Felicity Passon

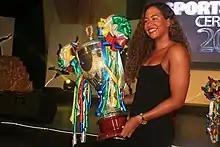
Receiving the Seychelles Sportswoman of the Year 2019 Award

Felicity Passon completed a 15-kilometre swim challenge in April 2021 to raise funds for mental health awareness and support. It took her 4 hours 6 minutes to swim from La Digue to Praslin, Seychelles' third and second most populated islands, and then back to La Digue.